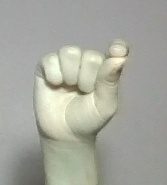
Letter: fa